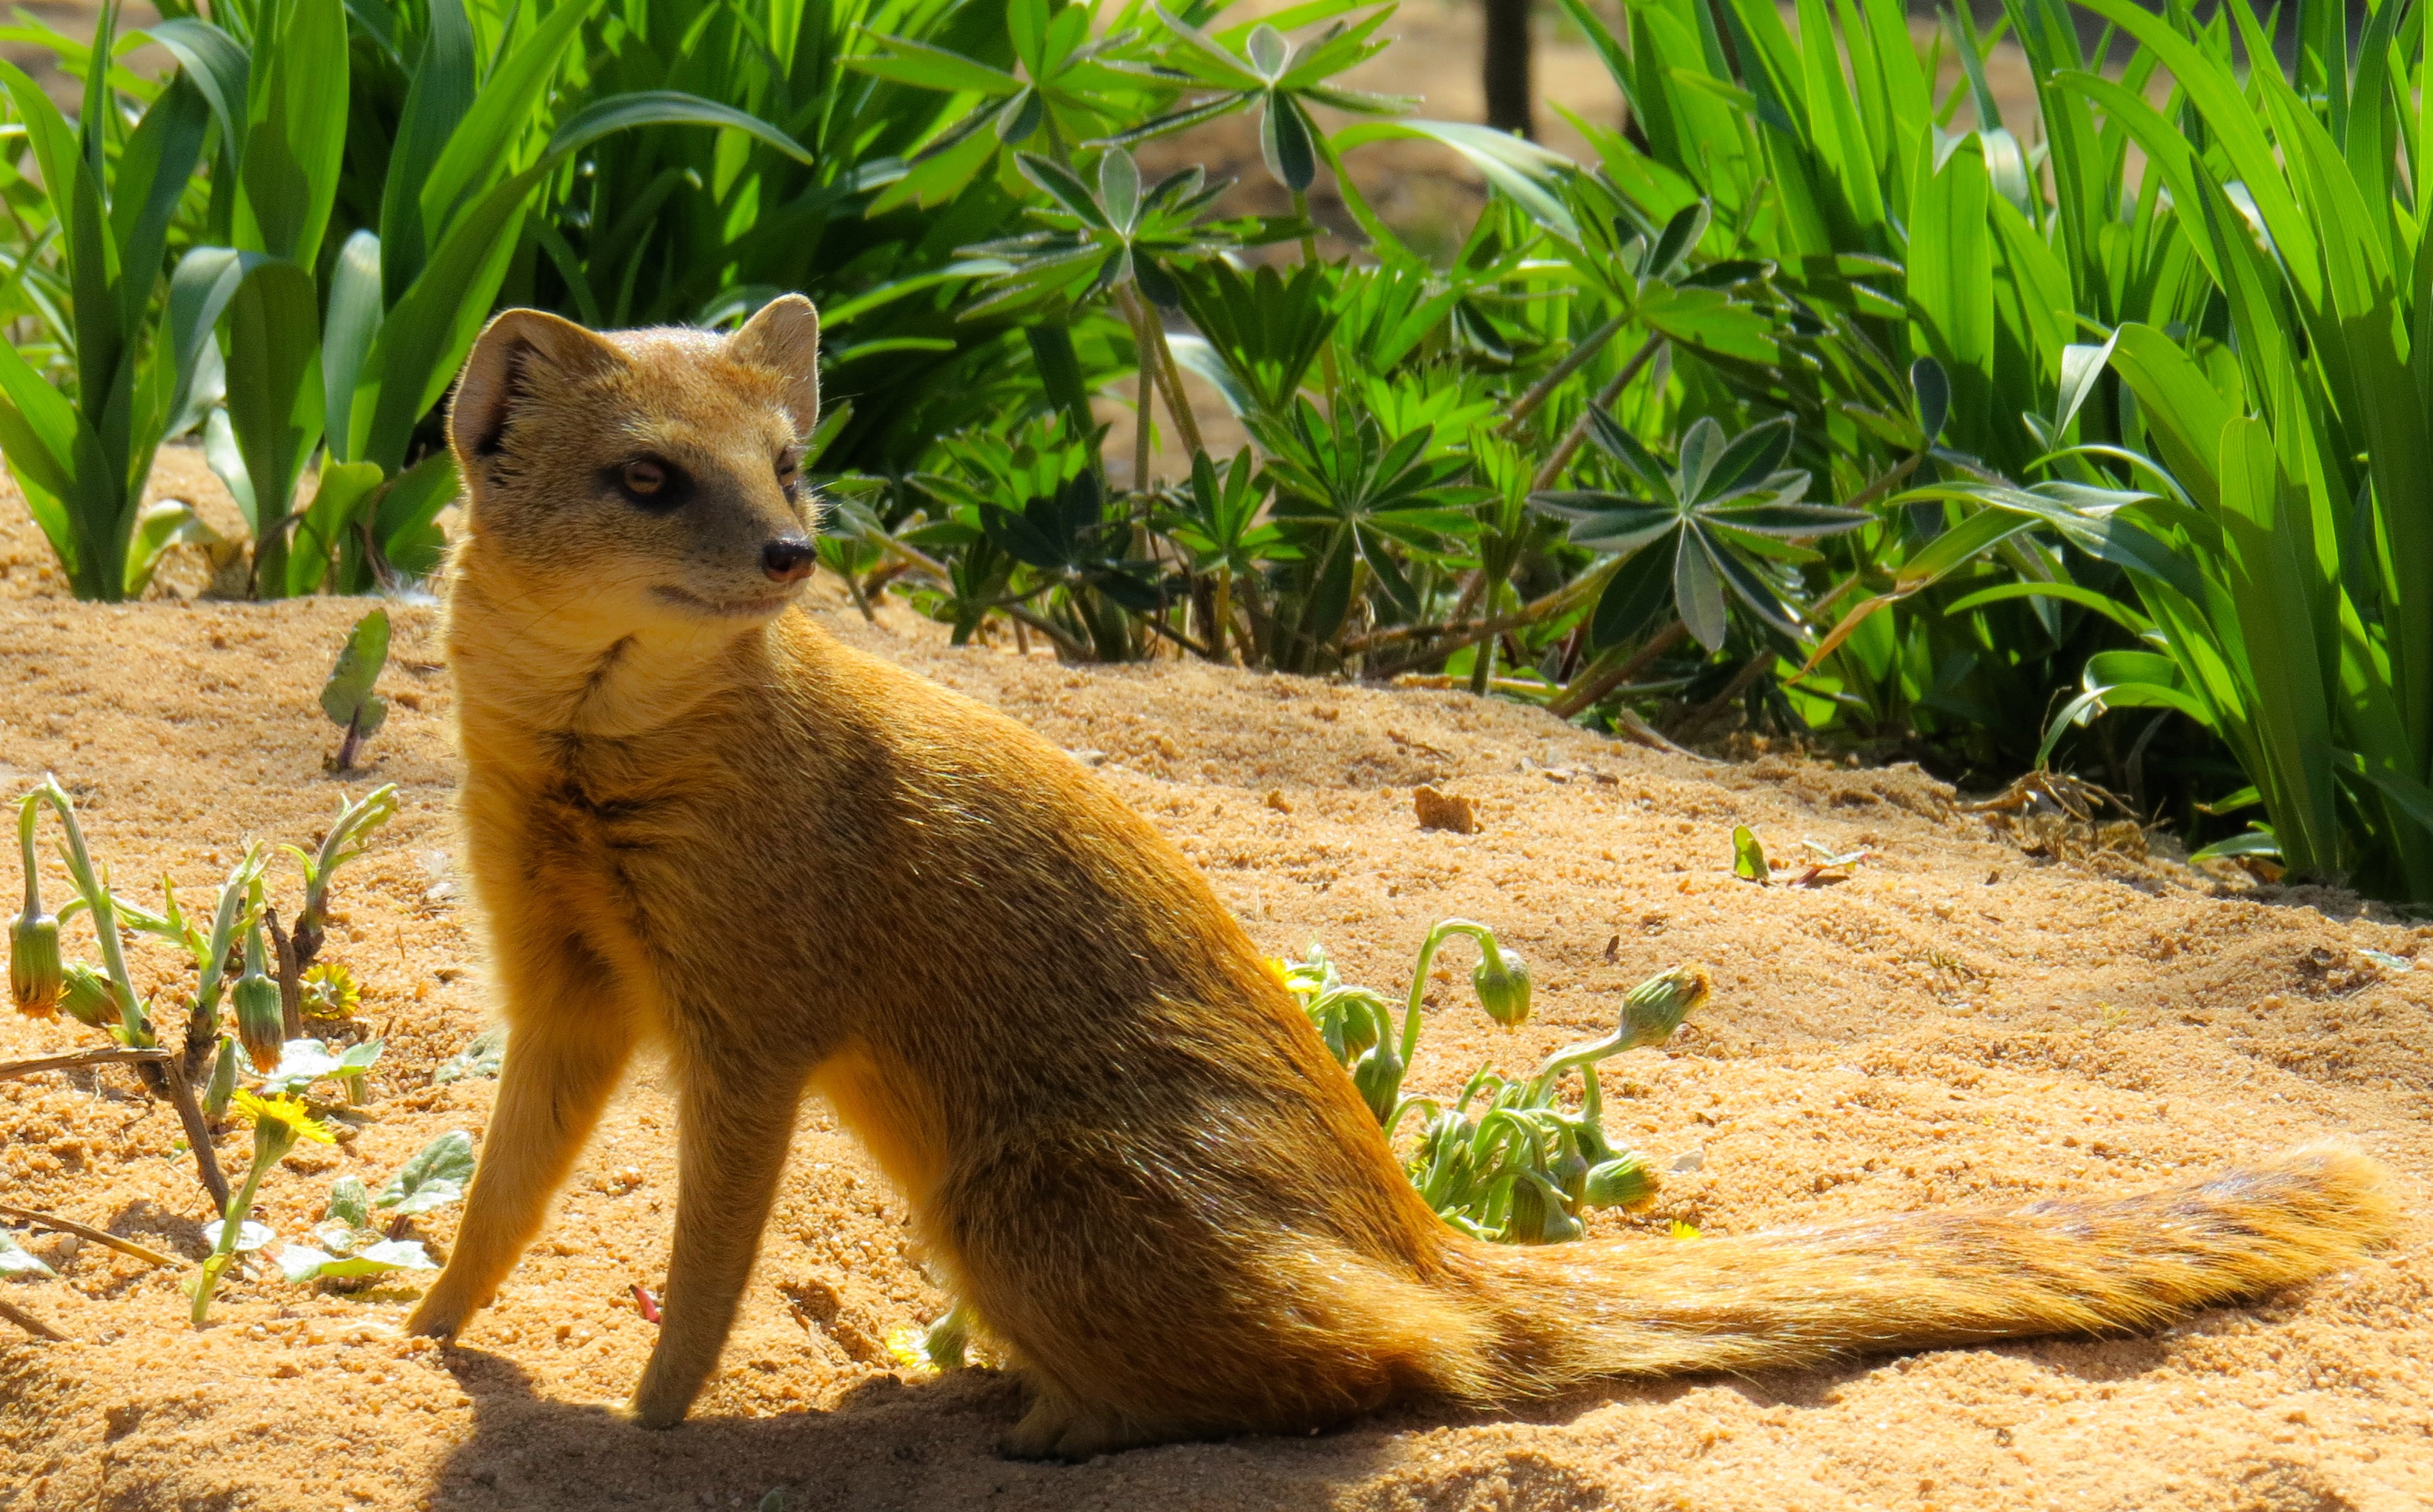
watch, grass, sand, animal, cute, wildlife, zoo, fur, mammal, fauna, sit, vertebrate, guard, meerkat, curious, attention, tiergarten, males, kit fox